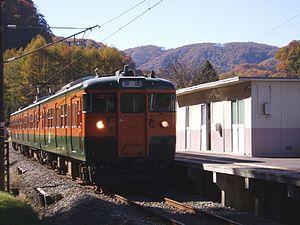
La ligne Agatsuma est une ligne ferroviaire dans la préfecture de Gunma au Japon. Elle relie la gare de Shibukawa à celle d'Ōmae. La ligne fait partie du réseau de la East Japan Railway Company.